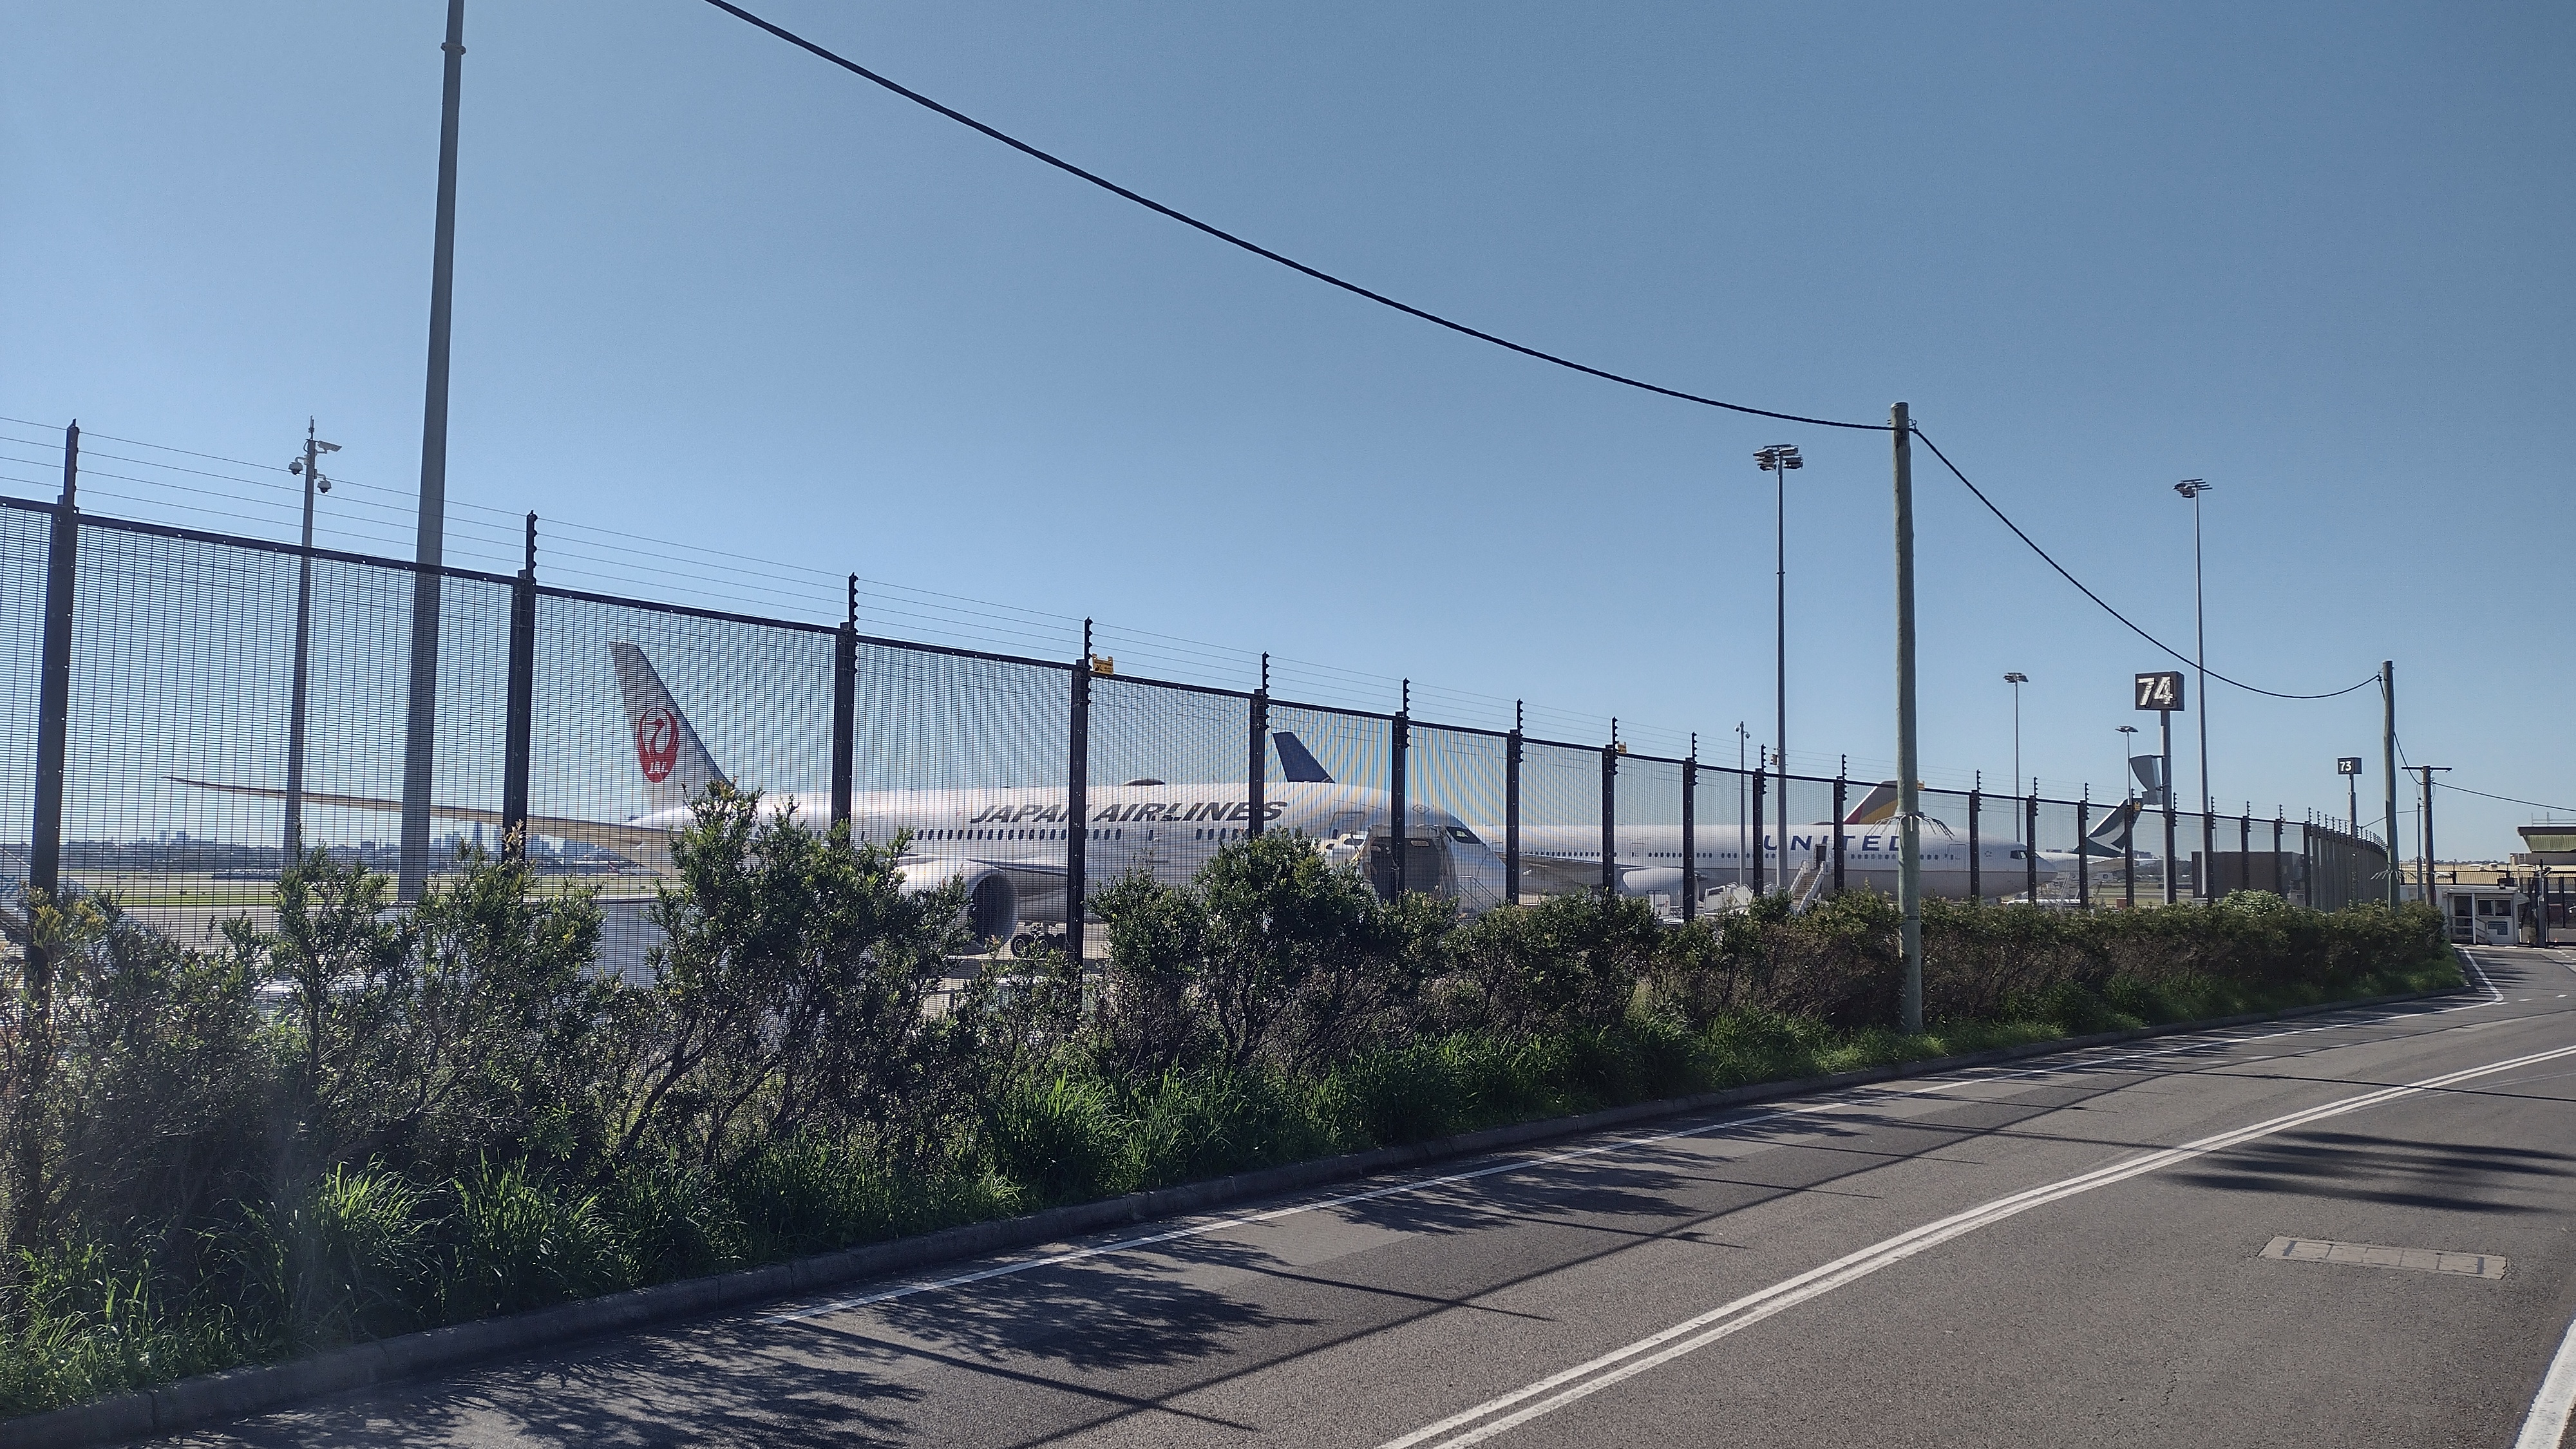
airport, sky, plant, fence, road surface, electricity, overhead power line, tree, asphalt, cloud, tar, public utility, city, landscape, road, wire fencing, slope, metal, nonbuilding structure, electrical supply, wire, street, pole, horizon, freeway, highway, urban design, guard rail, bridge, sign, lane, signage, suburb, sidewalk, chain link fencing, ocean, grass, steel, transport